Avenida de la Constitución, Seville

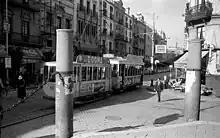
Corner of Avenida de la Constitución with Calle Alemanes, in 1954.

The current Avenida de la Constitución brings together in a single route as a result of several transformations proposed since 1863 and implemented in 1911 by the then mayor, Antonio Halcón y Vinent, within the framework of the reforms linked to the Ibero-American Exposition of 1929. Previously, there was Calle Génova, which began in the City Hall building, Gradas street, in front of the Seville Cathedral, and Calle La Lonja, in front of the current General Archive of the Indies. From this point, there was no avenue and if there was a series of buildings that made direct access to the current Jerez gate impossible, continuing in the building of the old seminary of Santa María de Jesús until arriving at the Casa de la Currency and finally to Puerta de Jerez.